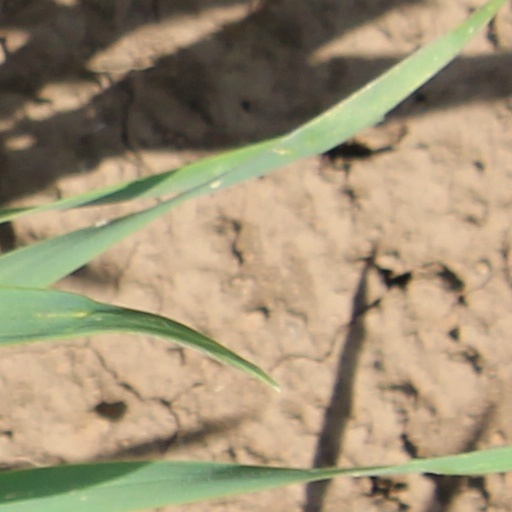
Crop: wheat